Unicycle

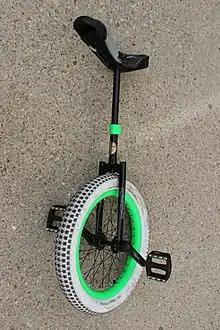
Trial unicycle

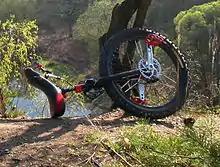
Muni with disc brake

Generally used for flatland skills and freestyle routines, freestyle unicycles typically have a relatively high seatpost, a narrow saddle, and a squared fork (used for one-footed tricks). These unicycles are used similarly to flatland bicycles. Wheel size is usually , but smaller riders may use unicycles. Some people prefer wheels. Many freestyle unicyclists will use white tires to avoid tire marks when riding indoors.